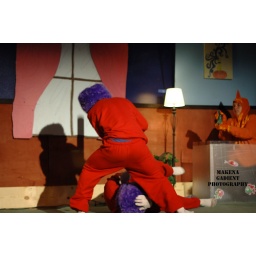
cat in the hat 24